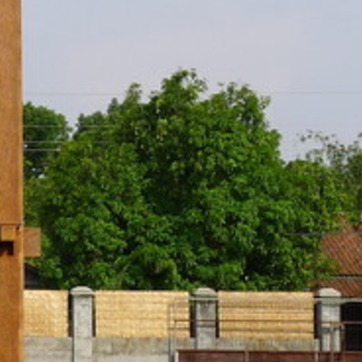
Material: foliage